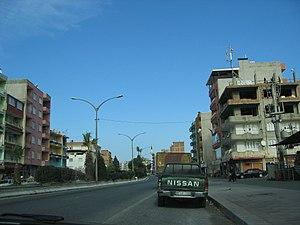
Çine est une ville et un district de la province de Aydın de la région égéenne en Turquie, à 38 km de la ville d'Aydın, sur la route de Muğla.